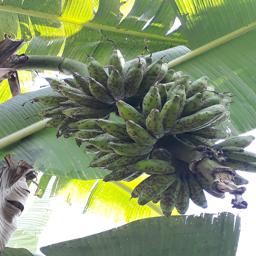
Label: BANANA FRUIT- SCARRING BEETLE